Estadio COAC Mushuc Runa

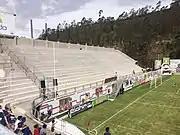
Stadium in 2019

After Mushuc Runa's promotion from Segunda Categoría in 2011, the club started to prepare the grounds for a new stadium in March 2012. The construction was completed in late 2018, and had its inauguration on 17 November of that year, as Mushuc Runa beat Orense 3–0 in the Serie B.